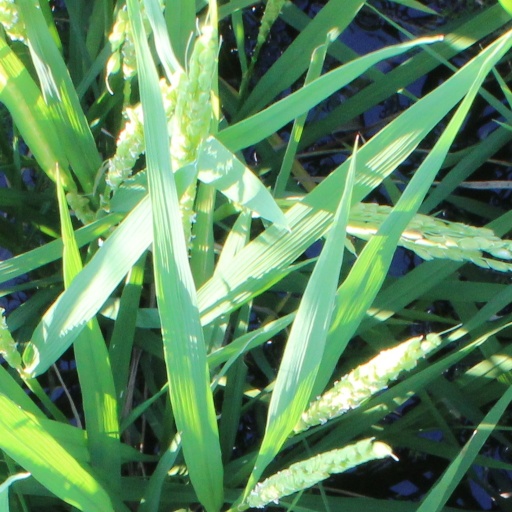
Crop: rice